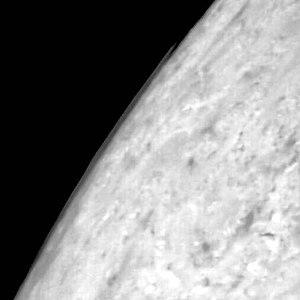
L’atmosphère de Triton, principal satellite naturel de Neptune, s'étend jusqu'à 800 kilomètres au-dessus de la surface de Triton. L'atmosphère de Triton est principalement constituée d'azote, comme l'atmosphère de Titan et l'atmosphère terrestre. La pression au sol est de 14 µbar, ce qui représente 1/70 000 de la pression atmosphérique terrestre au niveau de la mer. À l'origine, les scientifiques pensaient que Triton possédait une atmosphère plus épaisse. Voyager 2 a observé l'atmosphère de façon rapprochée en 1989. Des observations récentes de l'atmosphère ont montré une hausse de la température.
Triton est le plus gros des quatorze satellites naturels de Neptune et le septième par distance croissante à cette dernière. Il a été découvert le 10 octobre 1846 par l'astronome britannique William Lassell, 17 jours après la découverte de Neptune. Il a un diamètre d'un peu plus de 2 700 kilomètres, ce qui en fait le septième satellite naturel du Système solaire par taille décroissante — et un astre plus gros que les planètes naines dont Pluton et Éris. C'est le seul gros satellite connu du Système solaire orbitant dans le sens rétrograde, c'est-à-dire inverse au sens de rotation de sa planète ; tous les autres satellites dans ce cas sont de petits corps irréguliers de quelques centaines de kilomètres dans leur plus grande longueur. Cette caractéristique orbitale exclut que Triton ait pu se former initialement autour de Neptune et sa composition similaire à celle de Pluton suggère qu'il s'agit en réalité d'un objet issu de la ceinture de Kuiper capturé par Neptune. Triton est, avec Phobos, la seule lune connue du Système solaire à se rapprocher de la planète autour de laquelle elle orbite : la Lune, par exemple, s'éloigne de la Terre d'environ 3,8 centimètres par an.